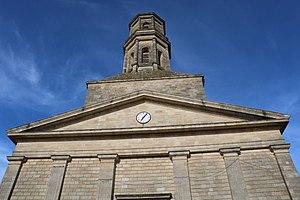
L'église Saint-Martin de Pauillac, façade occidentale
Pauillac est une commune du Sud-Ouest de la France, située dans le département de la Gironde, en région Nouvelle-Aquitaine.